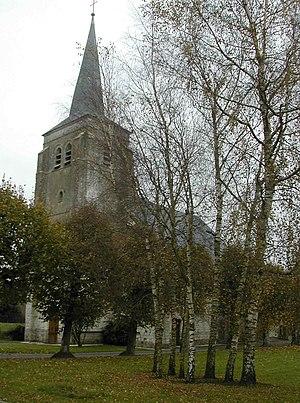
L'église d'Averdoingt. This building is classé au titre des Monuments Historiques. It is indexed in the Base Mérimée, a database of architectural heritage maintained by the French Ministry of Culture,
Cet article recense une partie des monuments historiques du Pas-de-Calais, en France.
Averdoingt est une commune française située dans le département du Pas-de-Calais en région Hauts-de-France.